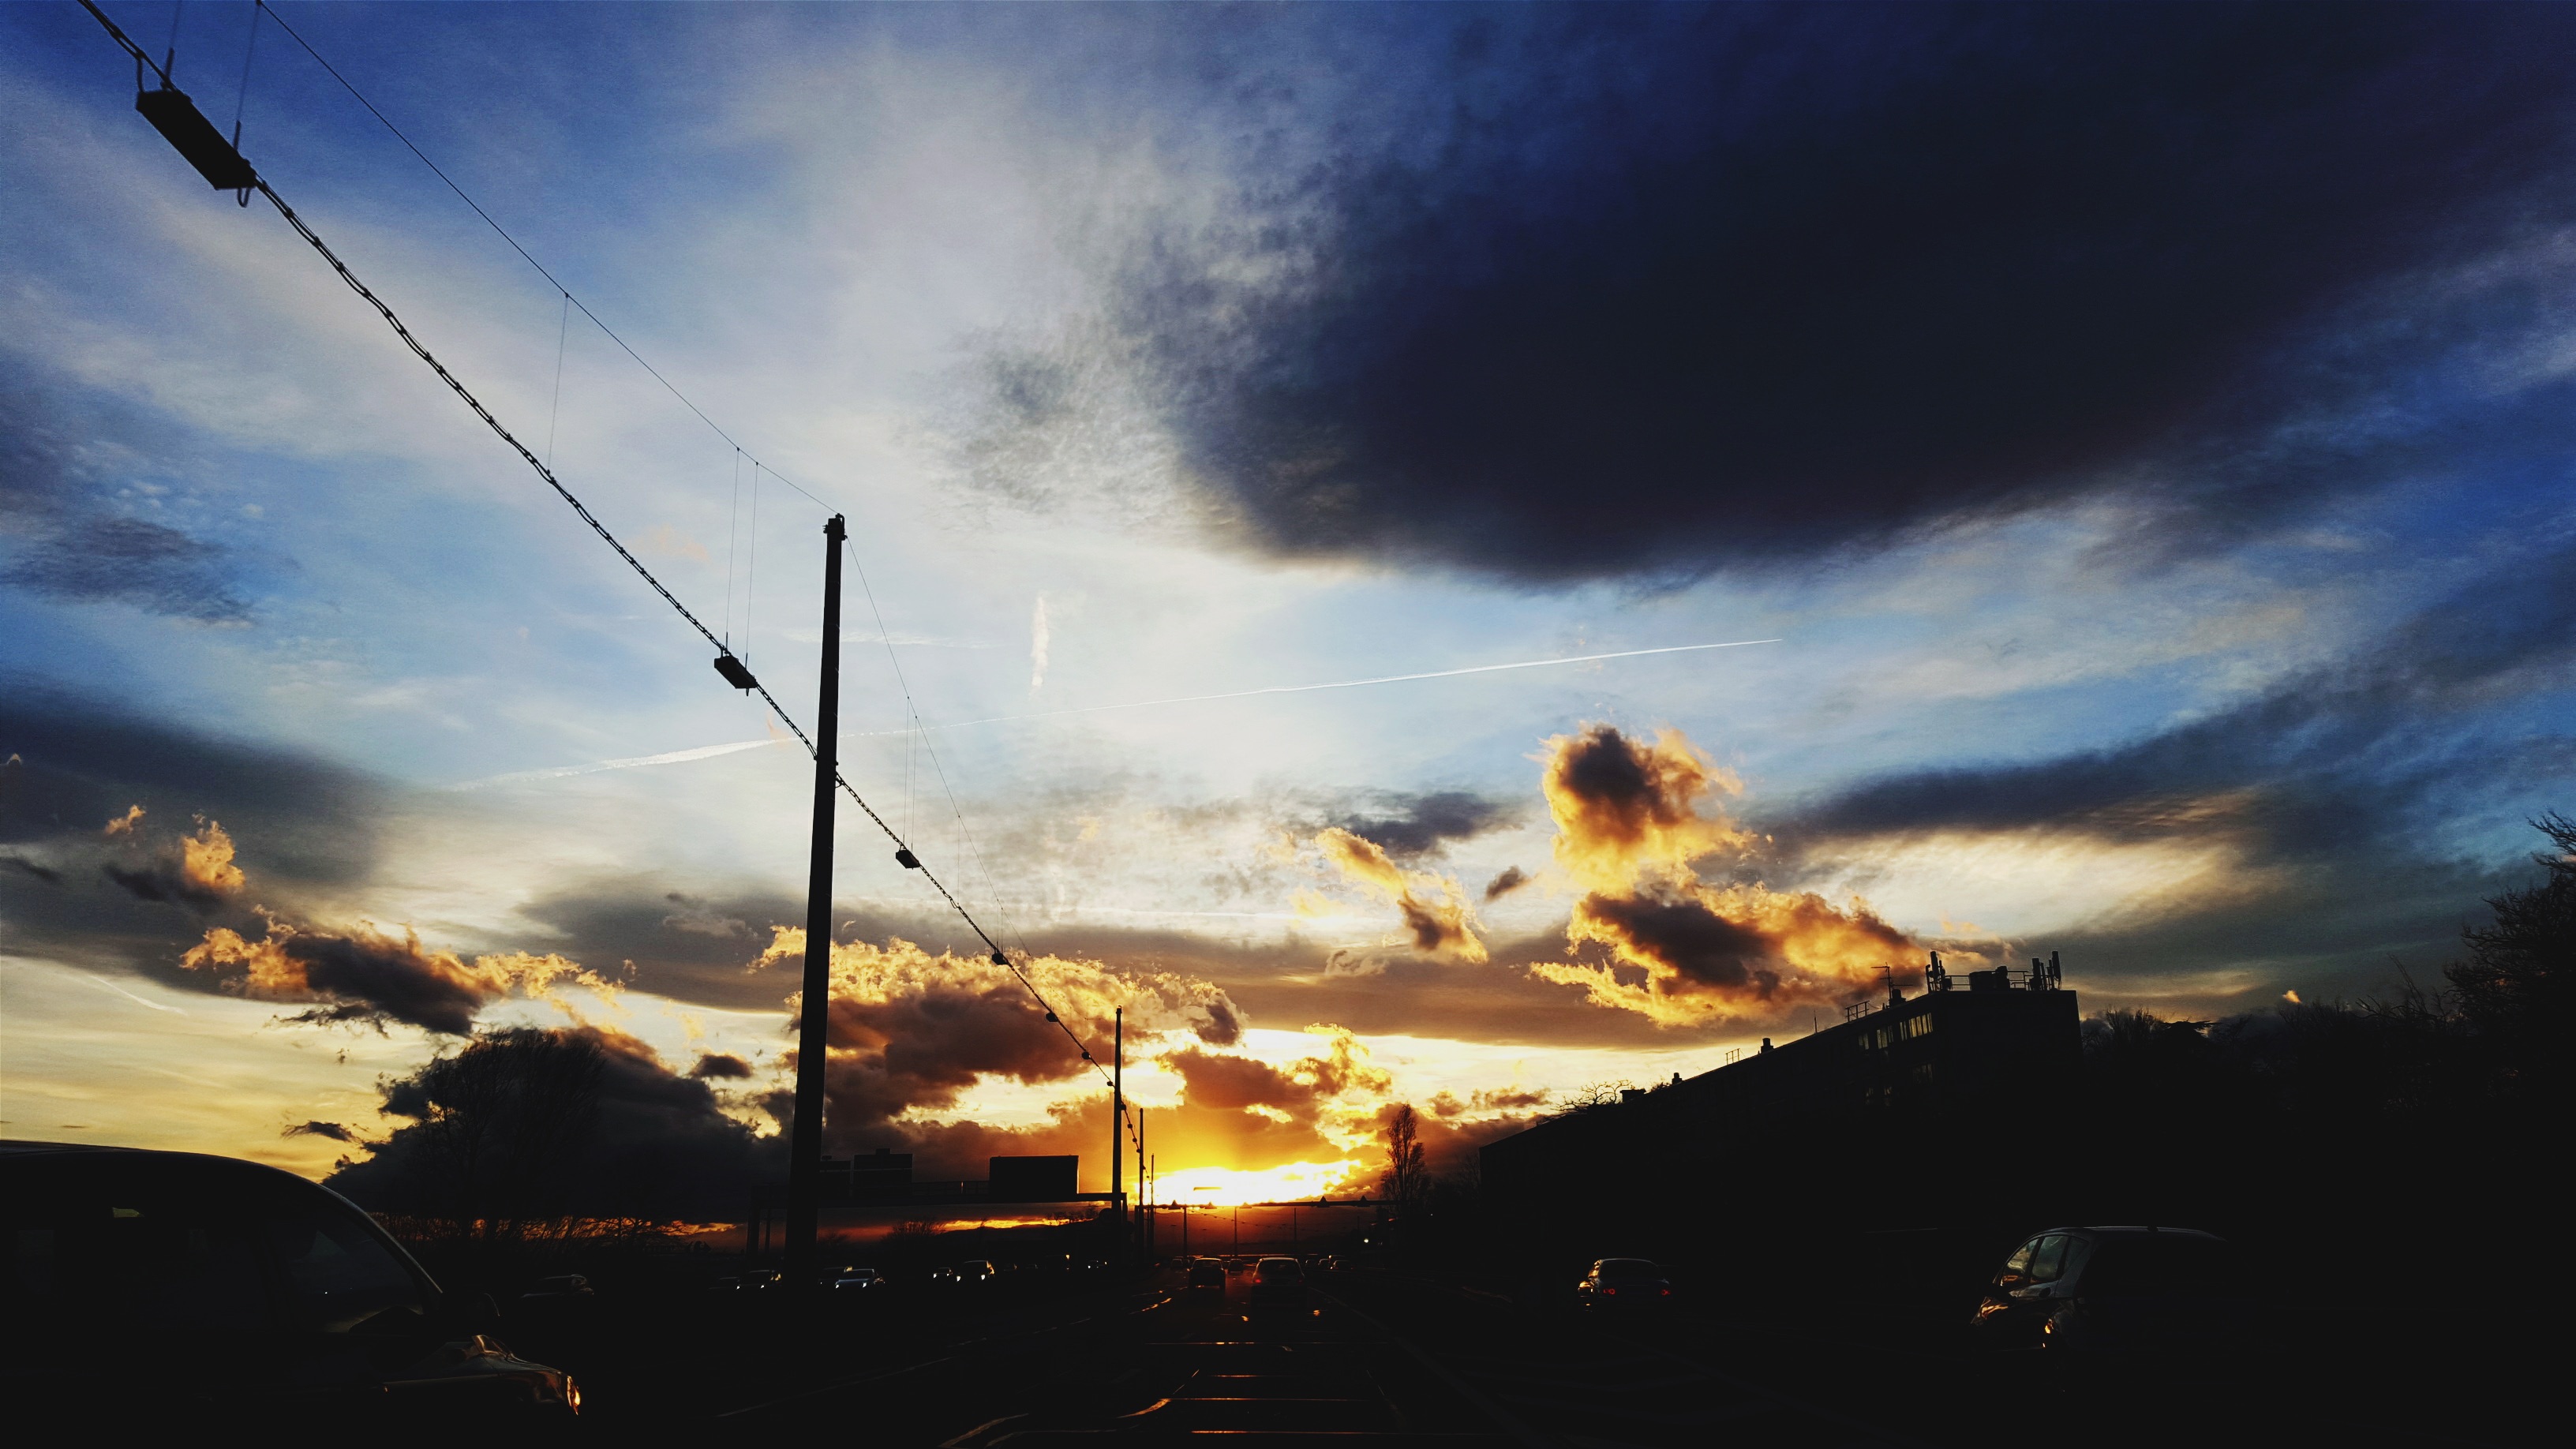
horizon, cloud, sky, sun, sunrise, sunset, sunlight, morning, dawn, atmosphere, dusk, evening, afterglow, meteorological phenomenon, atmosphere of earth